Thessaloniki

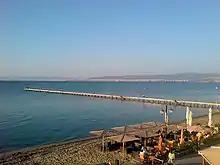
Part of the coastline of the southeastern suburb of Peraia on the Thermaic Gulf, with views towards Thessaloniki

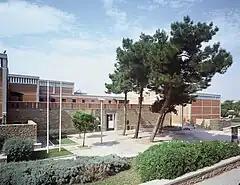
View of the Museum of Byzantine Culture

Thessaloniki rose to economic prominence as a major economic hub in the Balkans during the years of the Roman Empire. The Pax Romana and the city's strategic position allowed for the facilitation of trade between Rome and Byzantium (later Constantinople and now Istanbul) through Thessaloniki by means of the Via Egnatia. The Via Egnatia also functioned as an important line of communication between the Roman Empire and the nations of Asia, particularly in relation to the Silk Road.